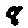
Label: 8